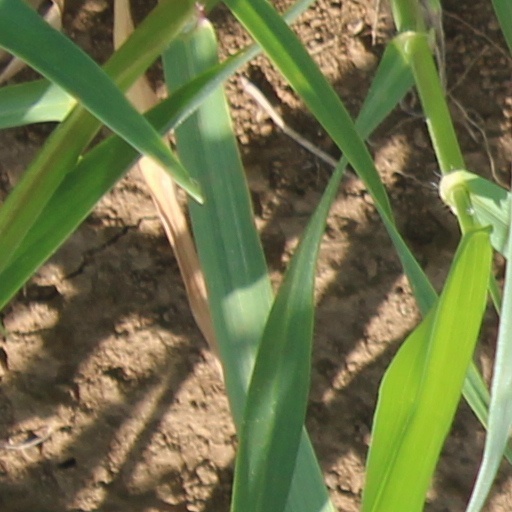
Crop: wheat